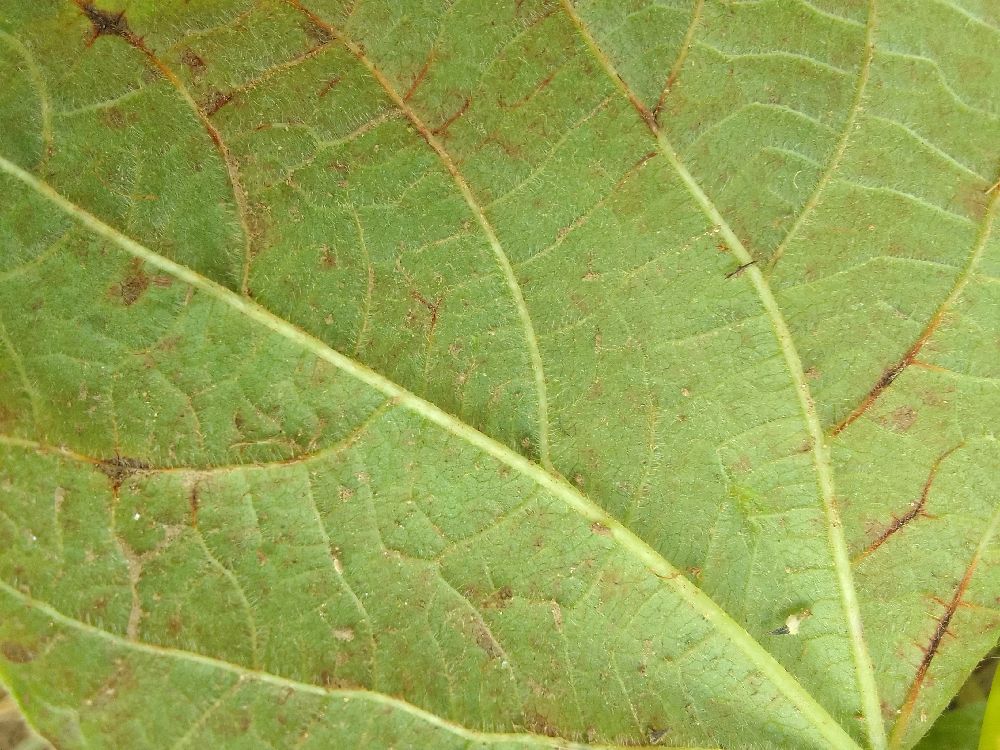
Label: anthracnose